Jamaica national football team

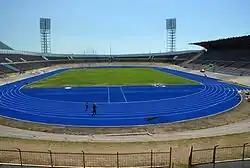
Independence Park in 2011

In 2020, Jamaica played a single international friendly versus Bermuda before all international football was placed on hold by FIFA due to the COVID-19 pandemic.